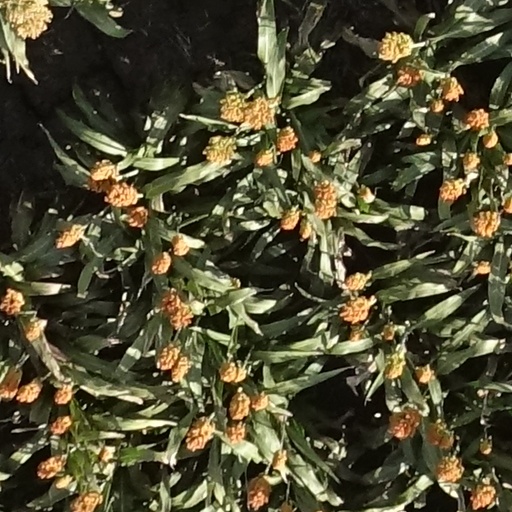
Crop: sorghum